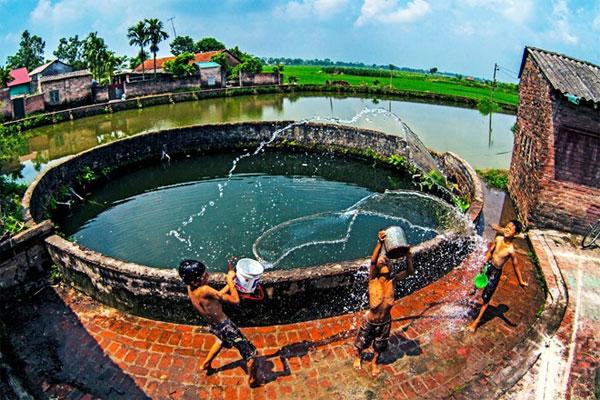
ba đứa trẻ đang nghịch nước ở bên một cái giếng